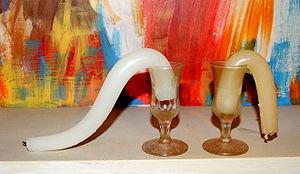
Une canicule, ou vague de chaleur, est un phénomène météorologique de températures de l'air anormalement fortes, diurnes et nocturnes, se prolongeant de quelques jours à quelques semaines, dans une zone relativement étendue. Elle survient avec un réchauffement très important de l'air, ou avec une invasion d'air très chaud, qui provoque notamment une baisse significative de l'amplitude thermique entre le jour et la nuit, la chaleur s'accumulant plus vite qu'elle ne s'évacue par convection ou rayonnement.